Jefferson Davis

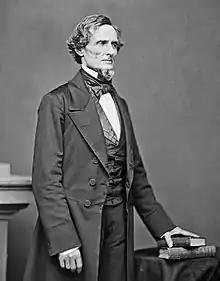
Photograph by Mathew Brady,

Jefferson F. Davis (June 3, 1808December 6, 1889) was an American politician who served as the only president of the Confederate States from 1861 to 1865. He represented Mississippi in the United States Senate and the House of Representatives as a member of the Democratic Party before the American Civil War. He was the United States Secretary of War from 1853 to 1857.